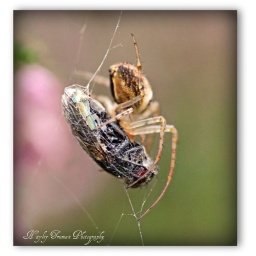
Macro photograph of a spider feeding on a captured blue bottle fly. Taken in Horwich on 9th September 2008.